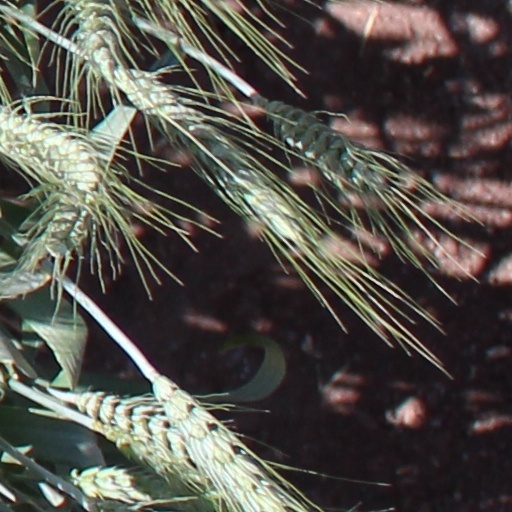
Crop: wheat